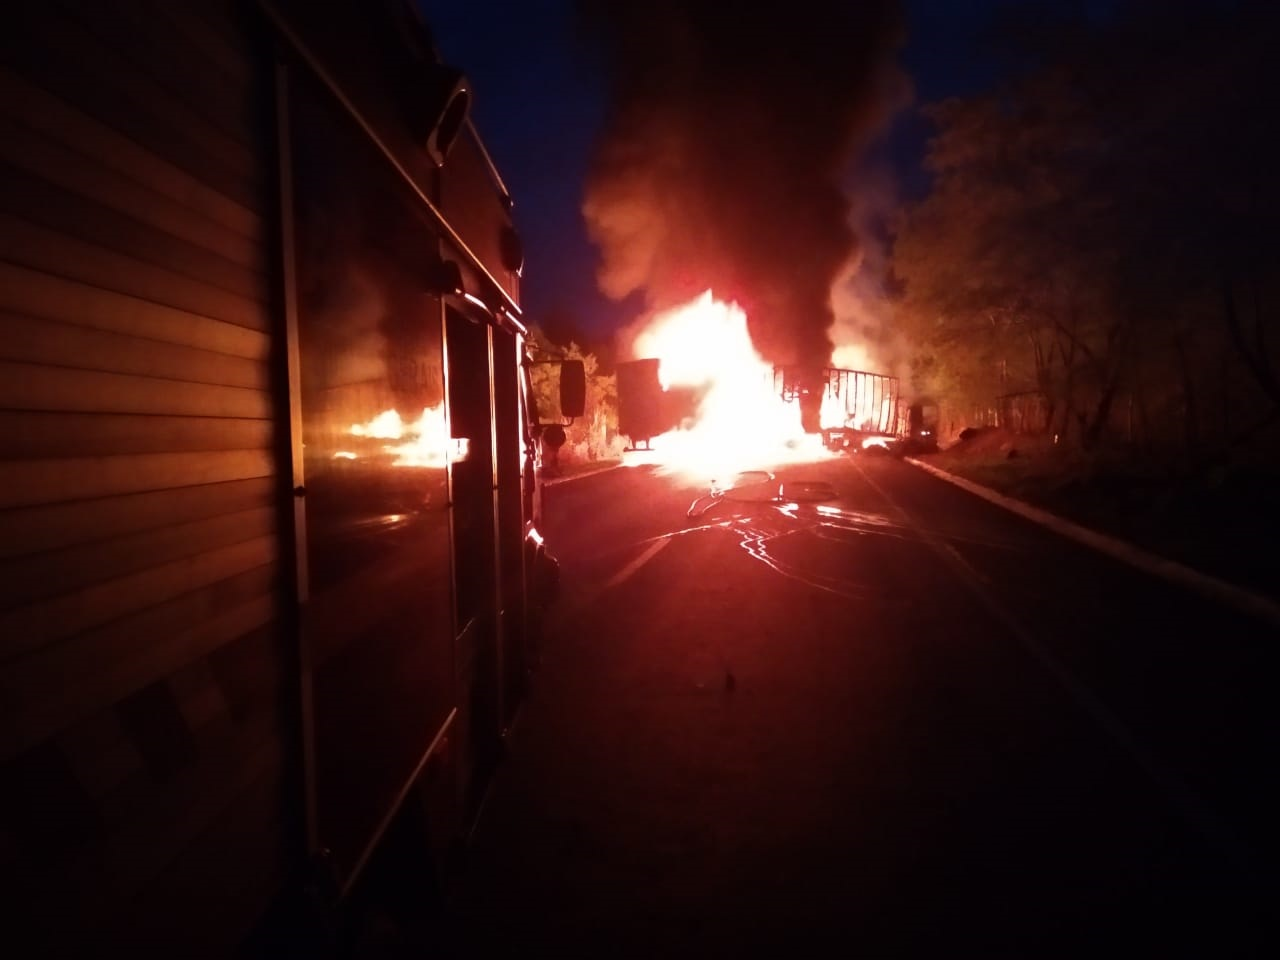
Fire: yes
Smoke: yes